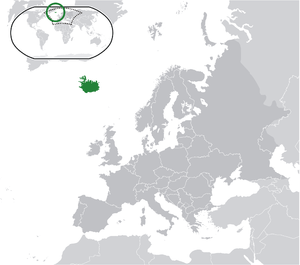
L'Islande, en forme longue la république d'Islande, est un pays insulaire d'Europe du Nord situé dans l'océan Atlantique. Géographiquement plus proche du continent américain du fait de sa proximité avec le Groenland, le pays est rattaché culturellement et historiquement à l'Europe. Ayant pour capitale et pour plus grande ville Reykjavik, son régime politique est une république parlementaire.